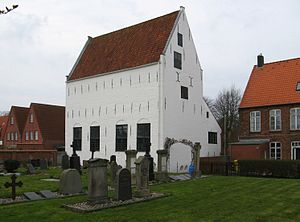
Mennonitterkirken (Frederiksstad)
Mennonitterkirken i Frederiksstad
Mennonitterkirken i Frederiksstad blev opført i 1708 ved siden af Den gamle Mønt ved Mellemborggraven. Kirken benyttes både af mennonitterne og Frederiksstads danske menighed. Den danske menighed hører under Dansk Kirke i Sydslesvig.